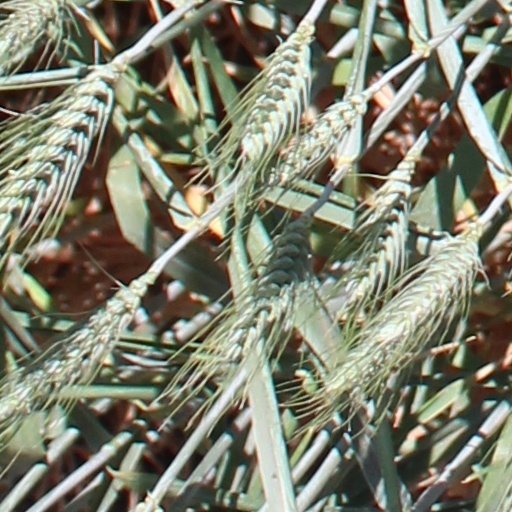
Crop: wheat